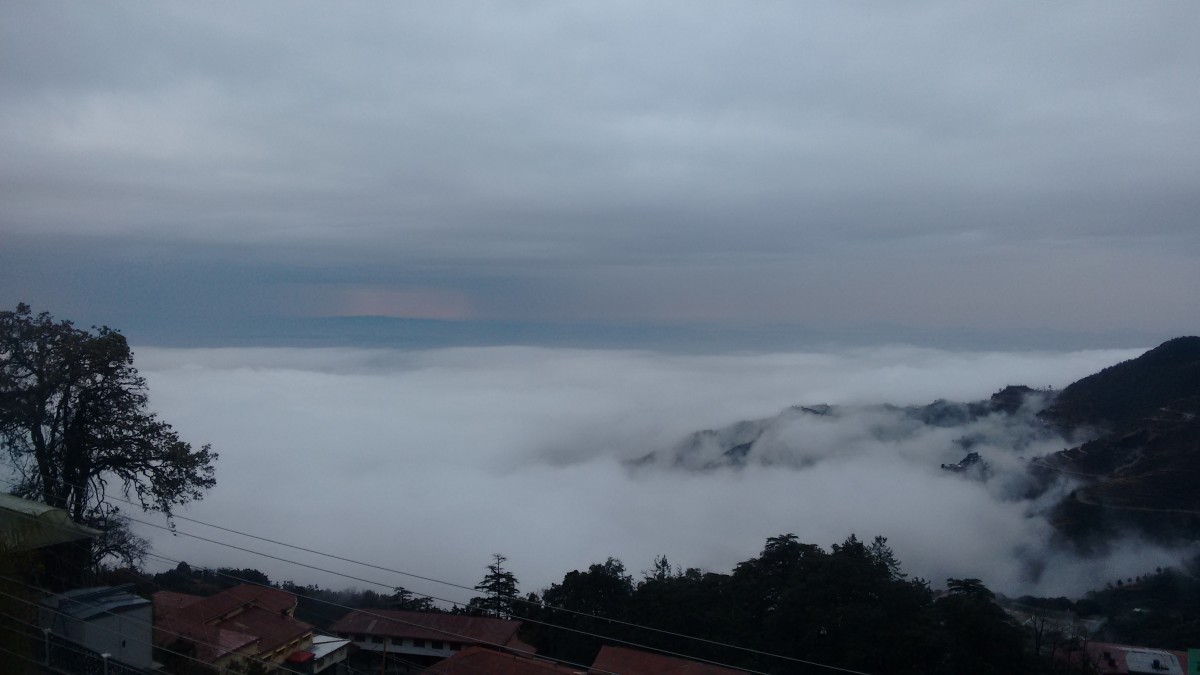
Tags: cloud, sky, mist, morning, hill, dawn, mountain range, dusk, weather, storm, meteorological phenomenon, atmospheric phenomenon, atmosphere of earth